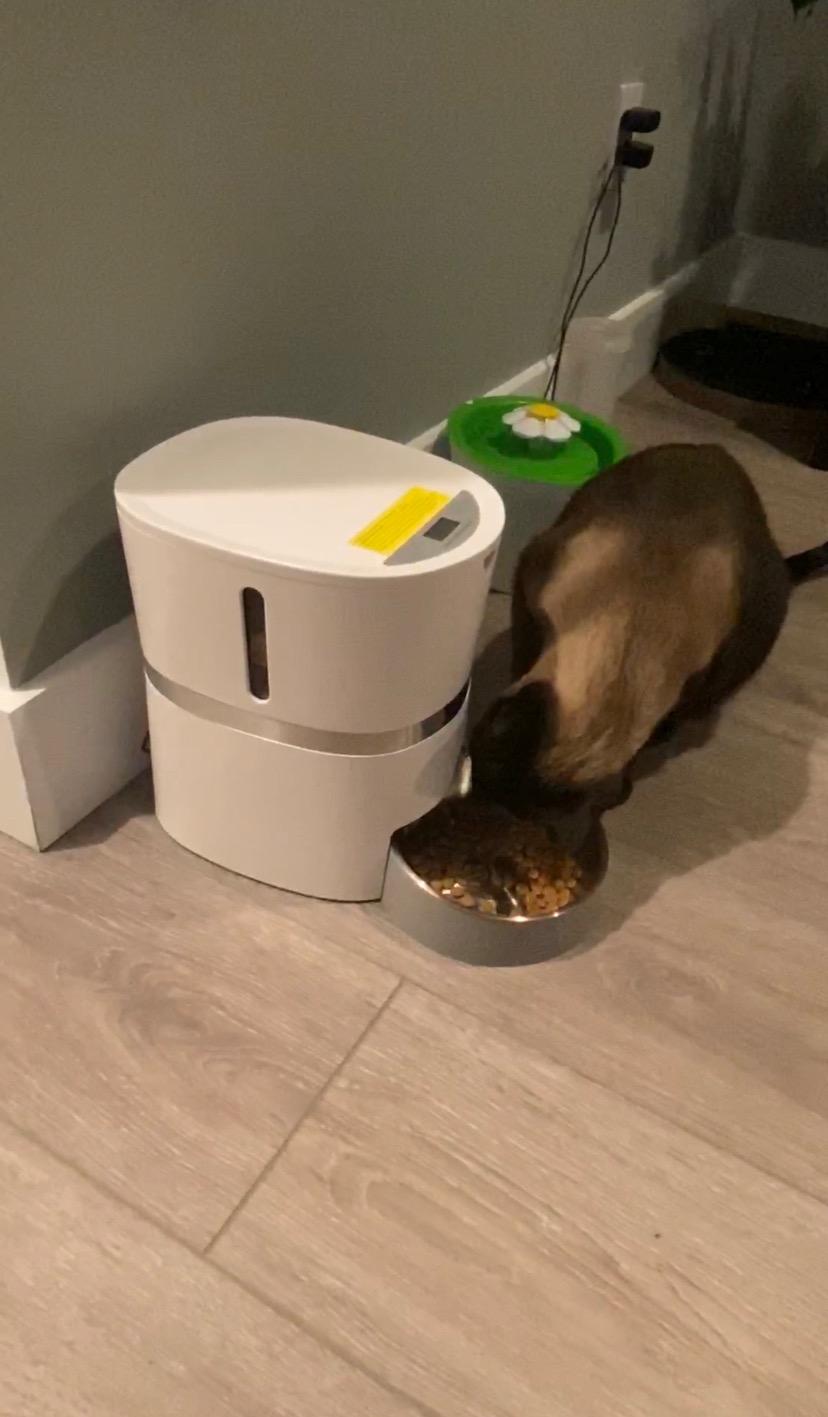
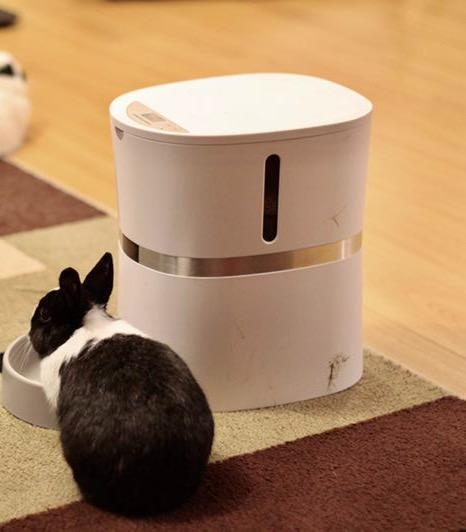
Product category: items_feeder
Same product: yes